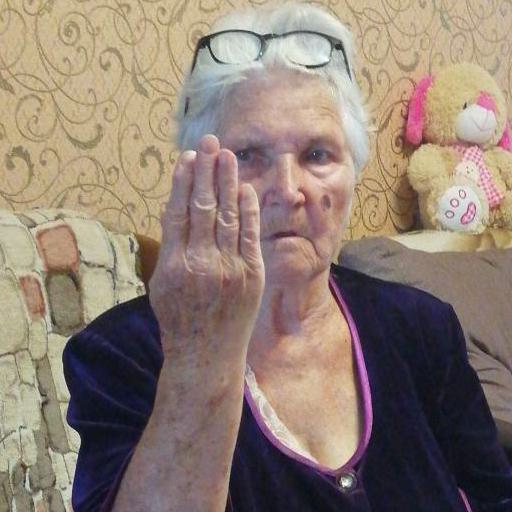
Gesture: stop_inverted